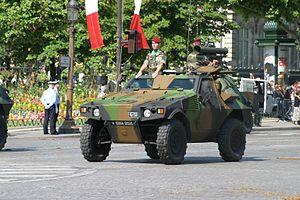
Le 1ᵉʳ régiment de hussards parachutistes, est une unité de cavalerie blindée de l'armée française, créé sous la Révolution à partir du régiment de Berchény hussards, un régiment français d'Ancien Régime créé en 1719.